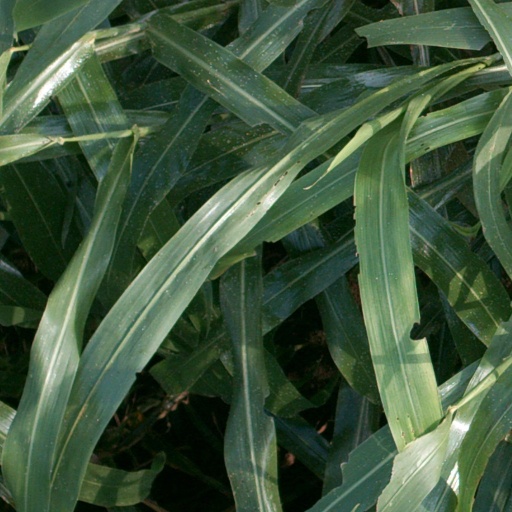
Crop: sorghum